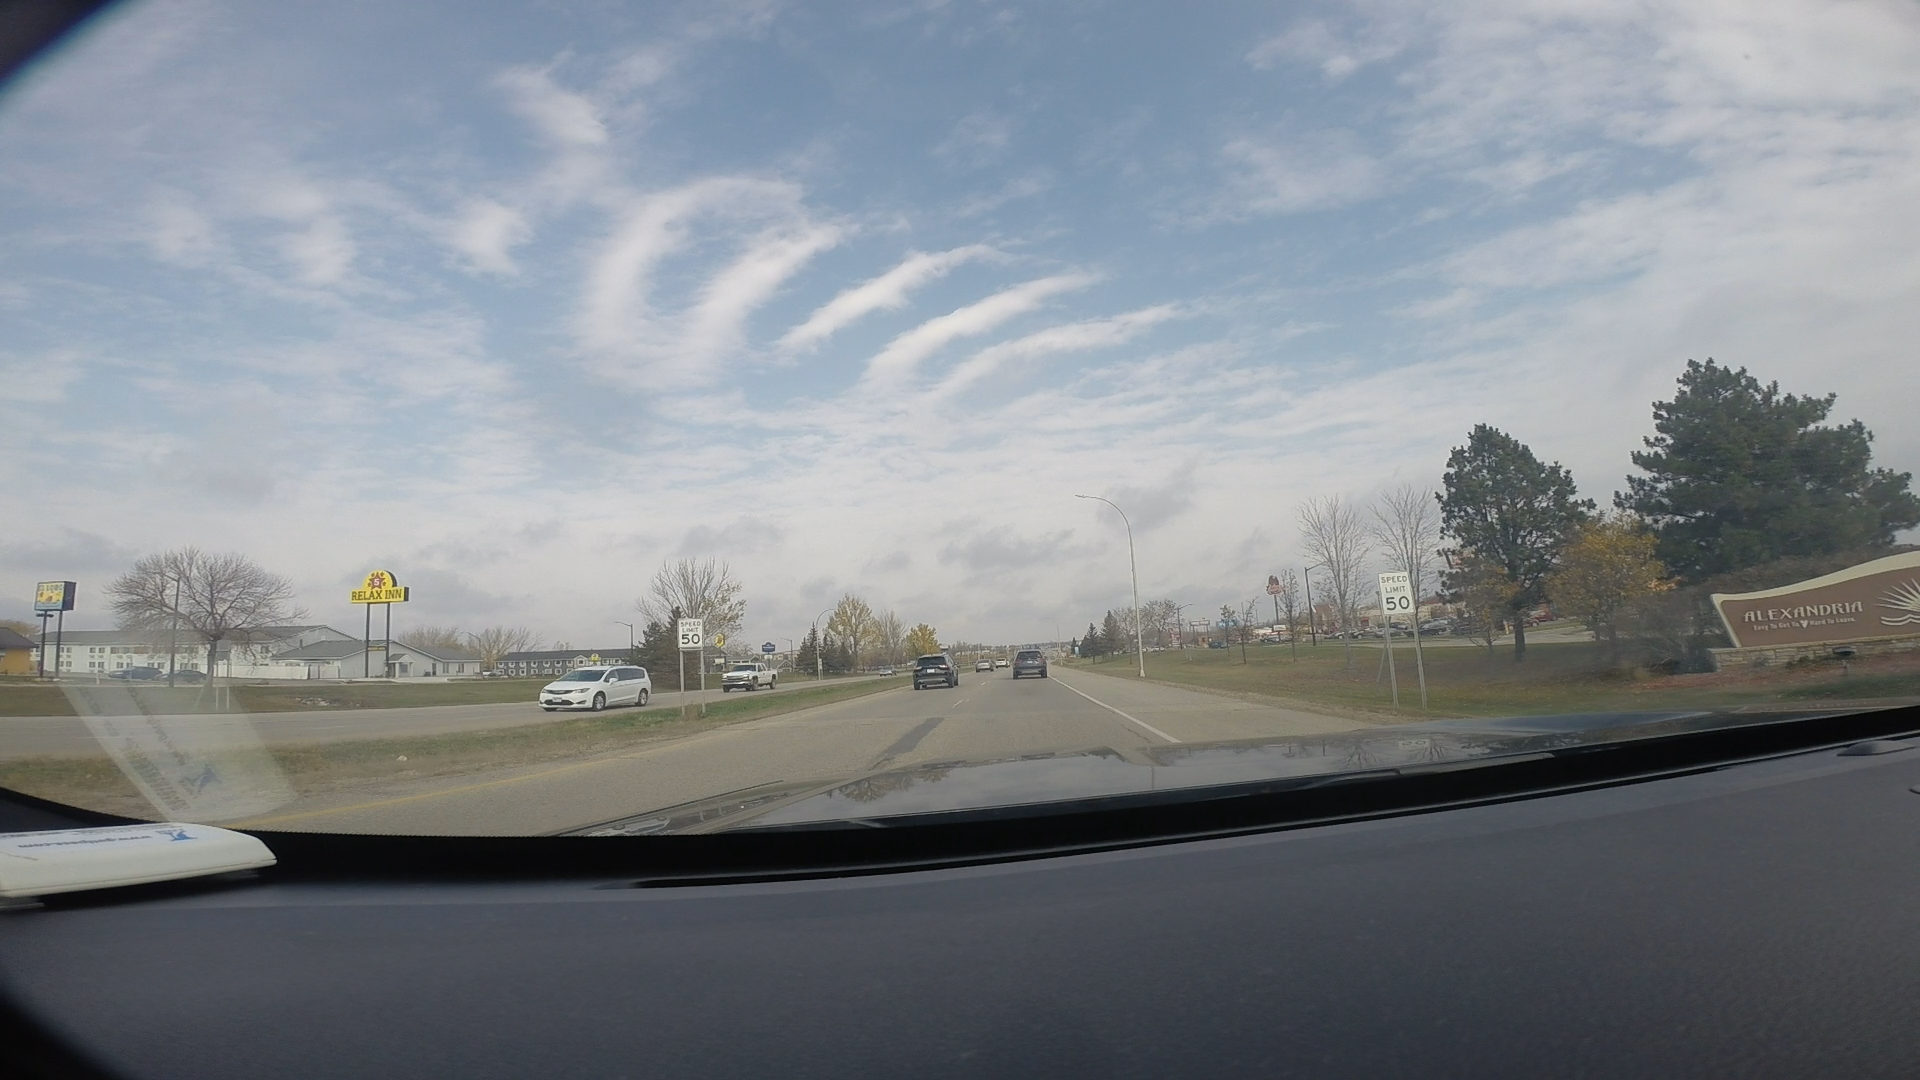
Speed limit sign label: mph50